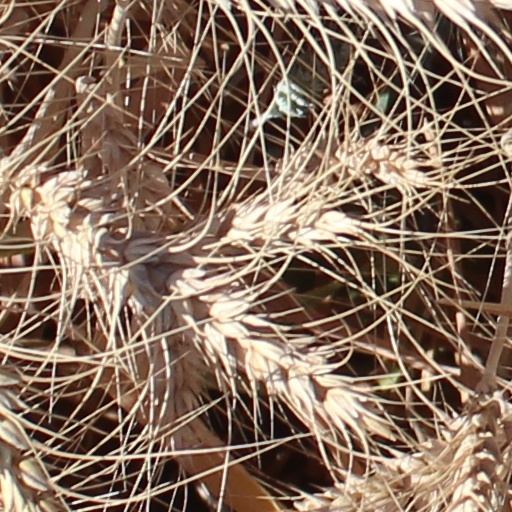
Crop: wheat